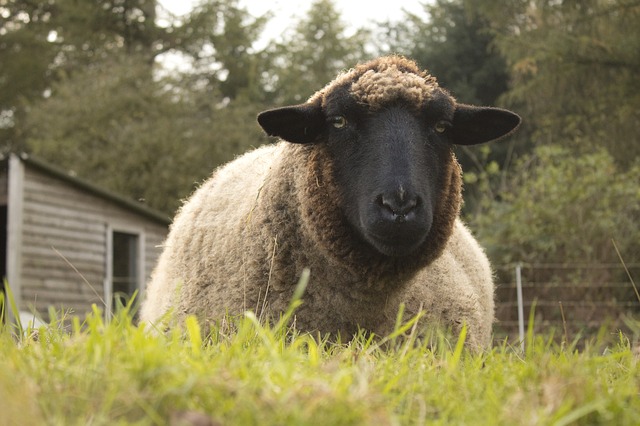
Label: sheep